Coughlin School

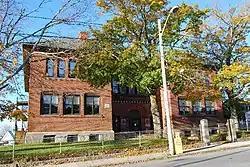

Coughlin School is a historic school building located at 1975 Pleasant Street in Fall River, Massachusetts. It was built in 1893, and was one of nine new grammar schools built in the city during the 1890s. It was designed by Frank Irving Cooper, who also designed the similar Osborn Street School, along with many other schools throughout New England.